1950s in music

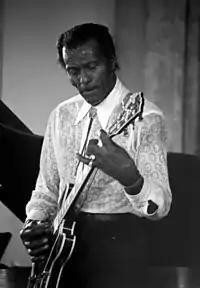
Chuck Berry

Pat Boone became one of the most successful artists of the 50s with his heavily pop-influenced "covers" of R&B hits like "Two Hearts, Two Kisses (Make One Love)", "Ain't That a Shame", and "At My Front Door (Crazy Little Mama)". Boone got his fame by covering black R&B hits; his cover versions of the original artists outsold the originals. Boone removed the raw feel of the original versions and replaced it with his own voice, making it safer and appropriate for mainstream pop radio stations at the time. Boone later found success with ballads and less with R&B covers because R&B covers were declining due to the fact that most people at the time were preferring the originals. Boone's traditional pop approach to rock and roll, coupled with his All-American, clean-cut image helped bring the new sound to a much wider audience.